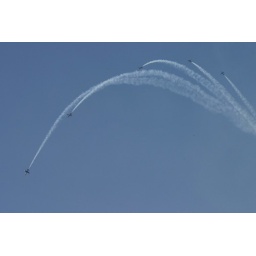
Nice smoke pattern against a clear blue sky